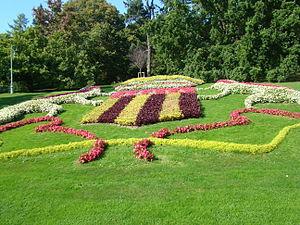
Mosaïculture au parc du Thabor représentant le blason de Rennes.
Le parc du Thabor, situé à Rennes à proximité du centre-ville, est un parc public aménagé sur plus de dix hectares dont la particularité est de mêler un jardin à la française, un jardin à l’anglaise et un important jardin botanique. Son nom fait référence à une montagne dominant le lac de Tibériade en Israël, le mont Thabor.